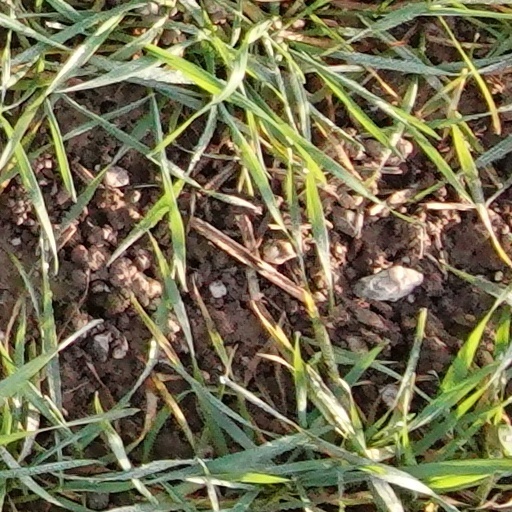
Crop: wheat